Clare Higgins

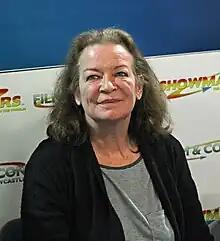
Higgins in 2016

Clare Frances Elizabeth Higgins (born 10 November 1955) is an English actress. She is a three-time winner of the Olivier Award for Best Actress; for "Sweet Bird of Youth" (1995), "Vincent in Brixton" (2003), and "Hecuba" (2005). She made her Broadway debut in 2003 in "Vincent in Brixton", receiving a Tony Award nomination for Best Actress in a Play.